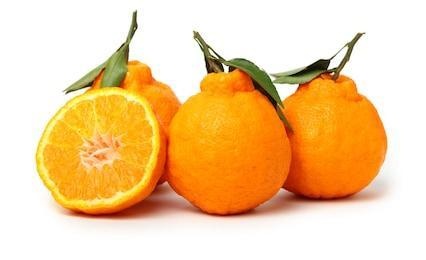
Label: mandarine